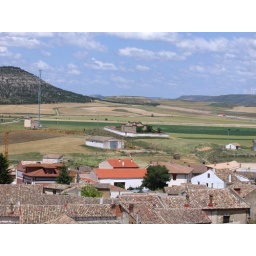
Palomar - a pigeon house in the distance